The Abduction of the Sabine Women (1954 film)

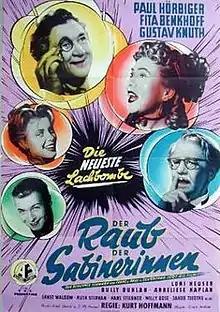
Theatrical film poster

The Abduction of the Sabine Women is a 1954 West German musical comedy film directed by Kurt Hoffmann and starring Gustav Knuth, Fita Benkhoff and Paul Hörbiger.